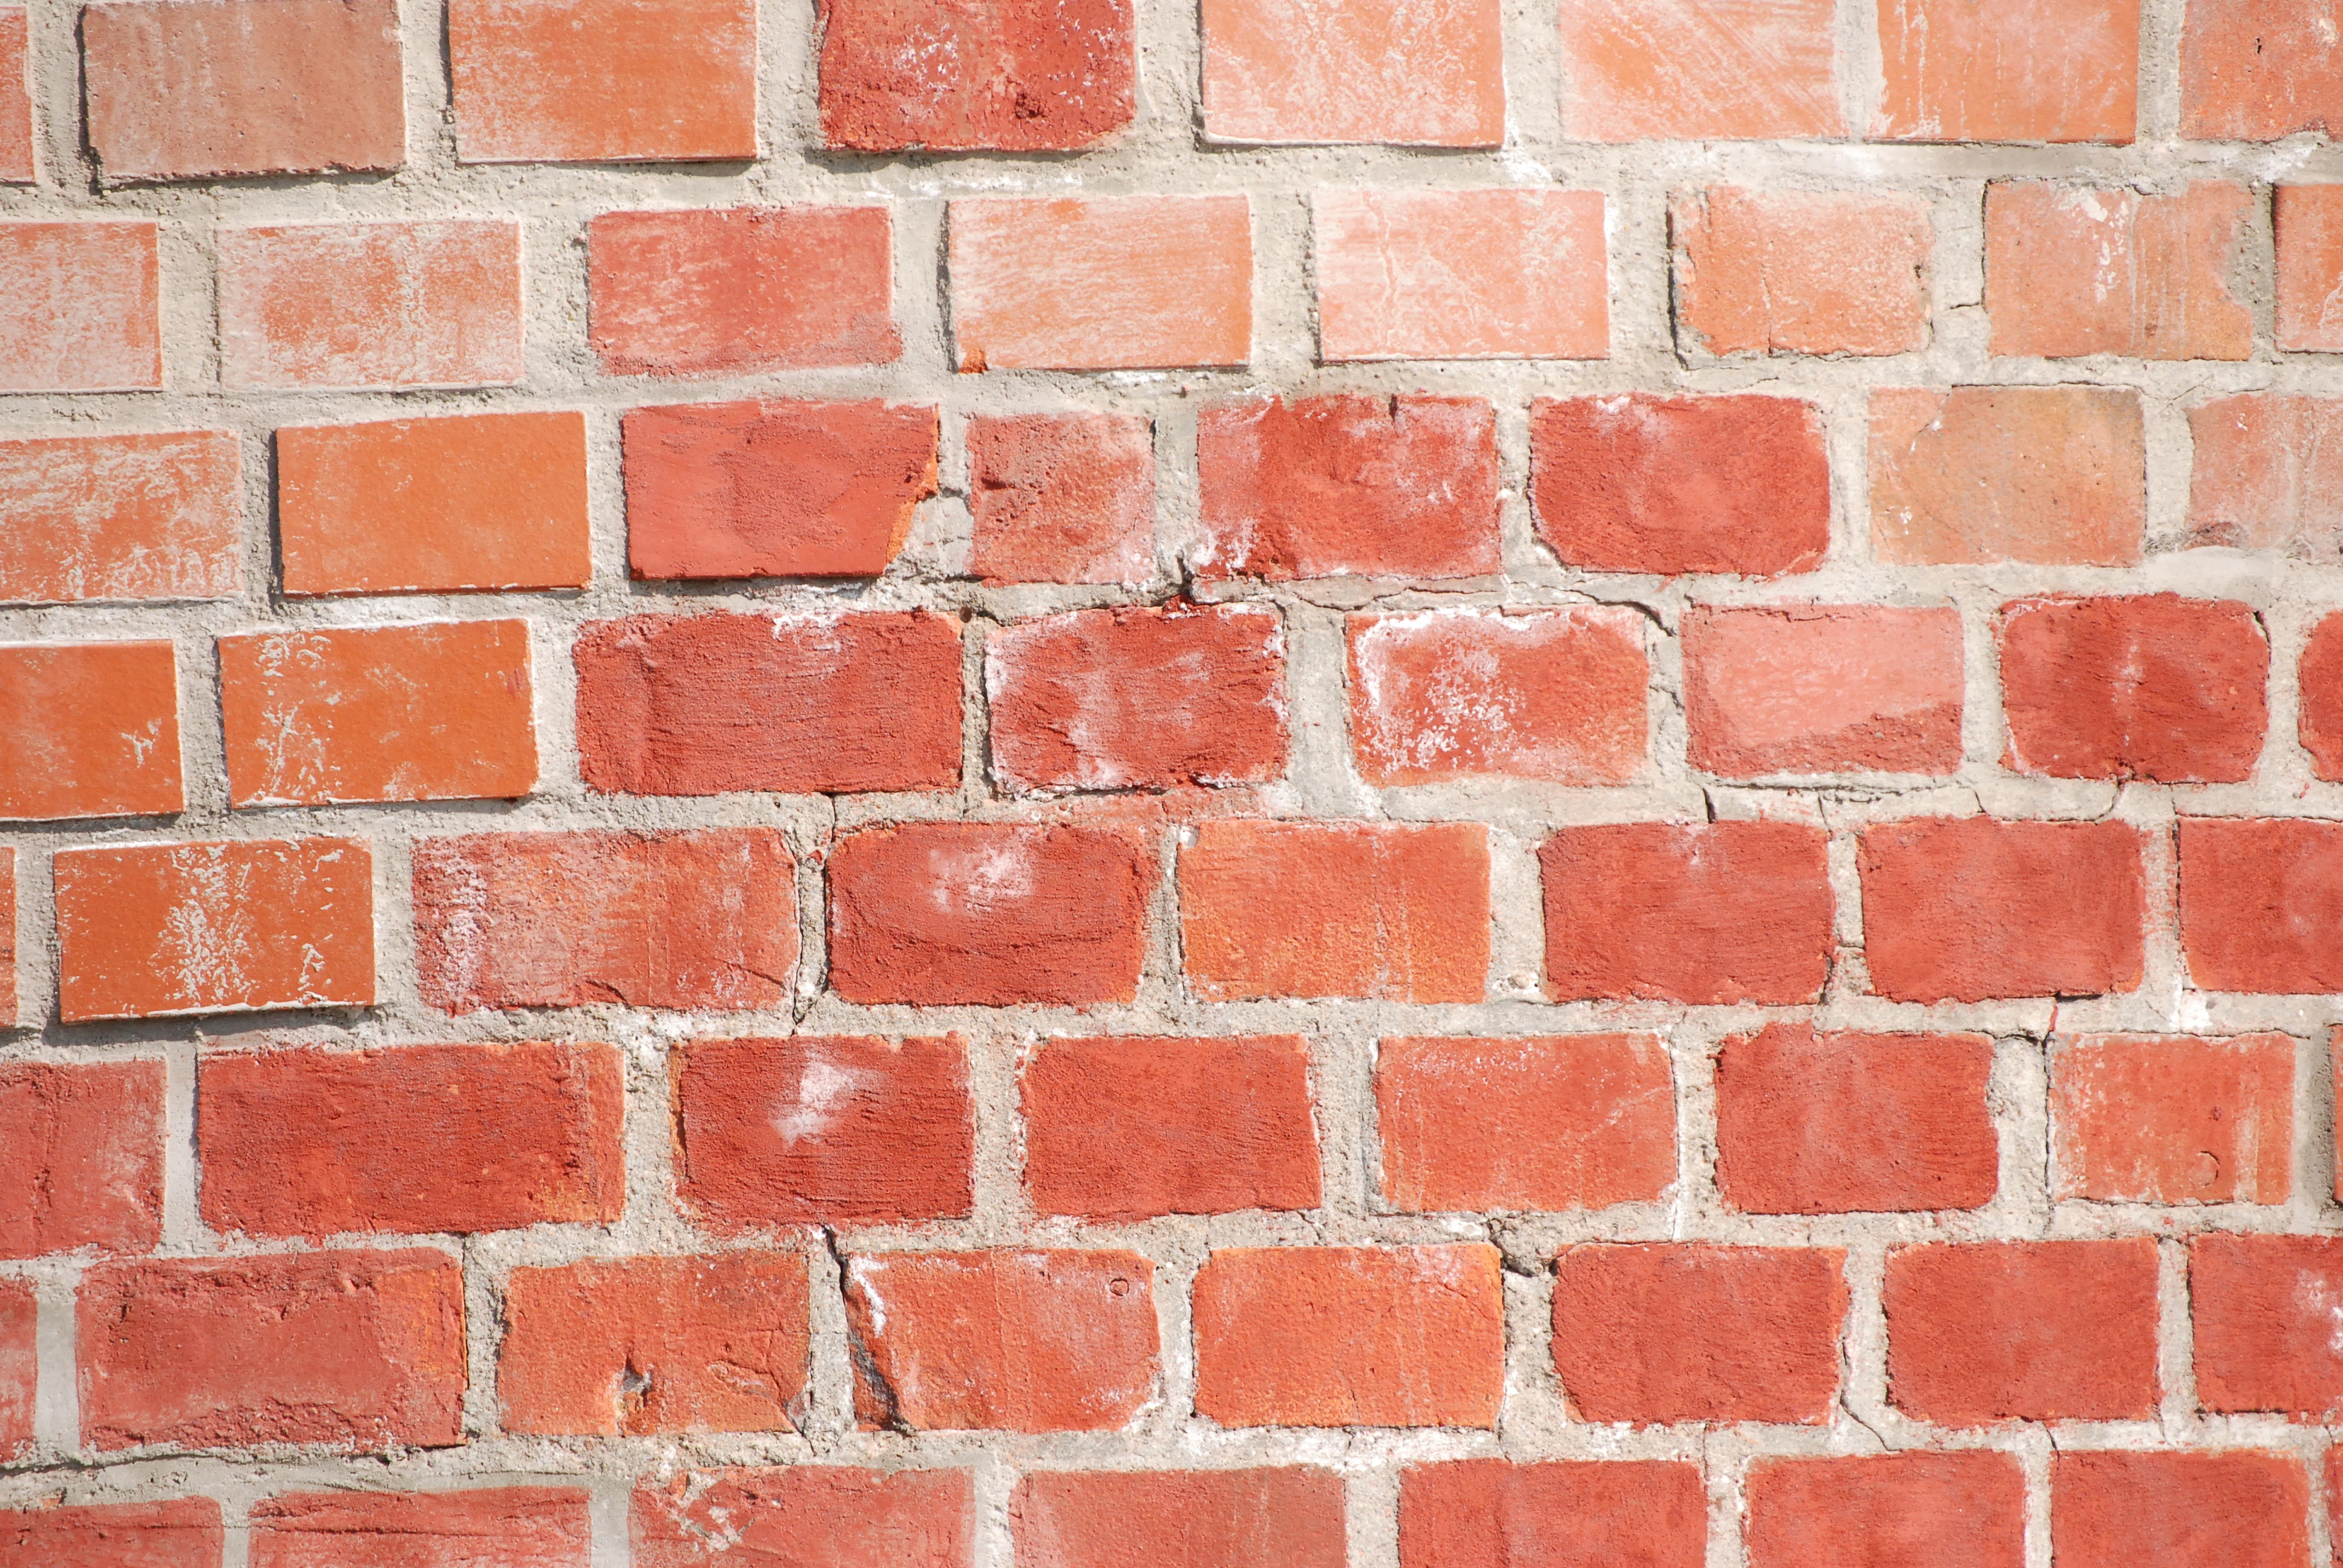
texture, floor, wall, pattern, red, brick, material, brick wall, design, brickwork, lake dusia, the background, the walls of the, flooring